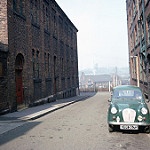
Scene: Outdoor